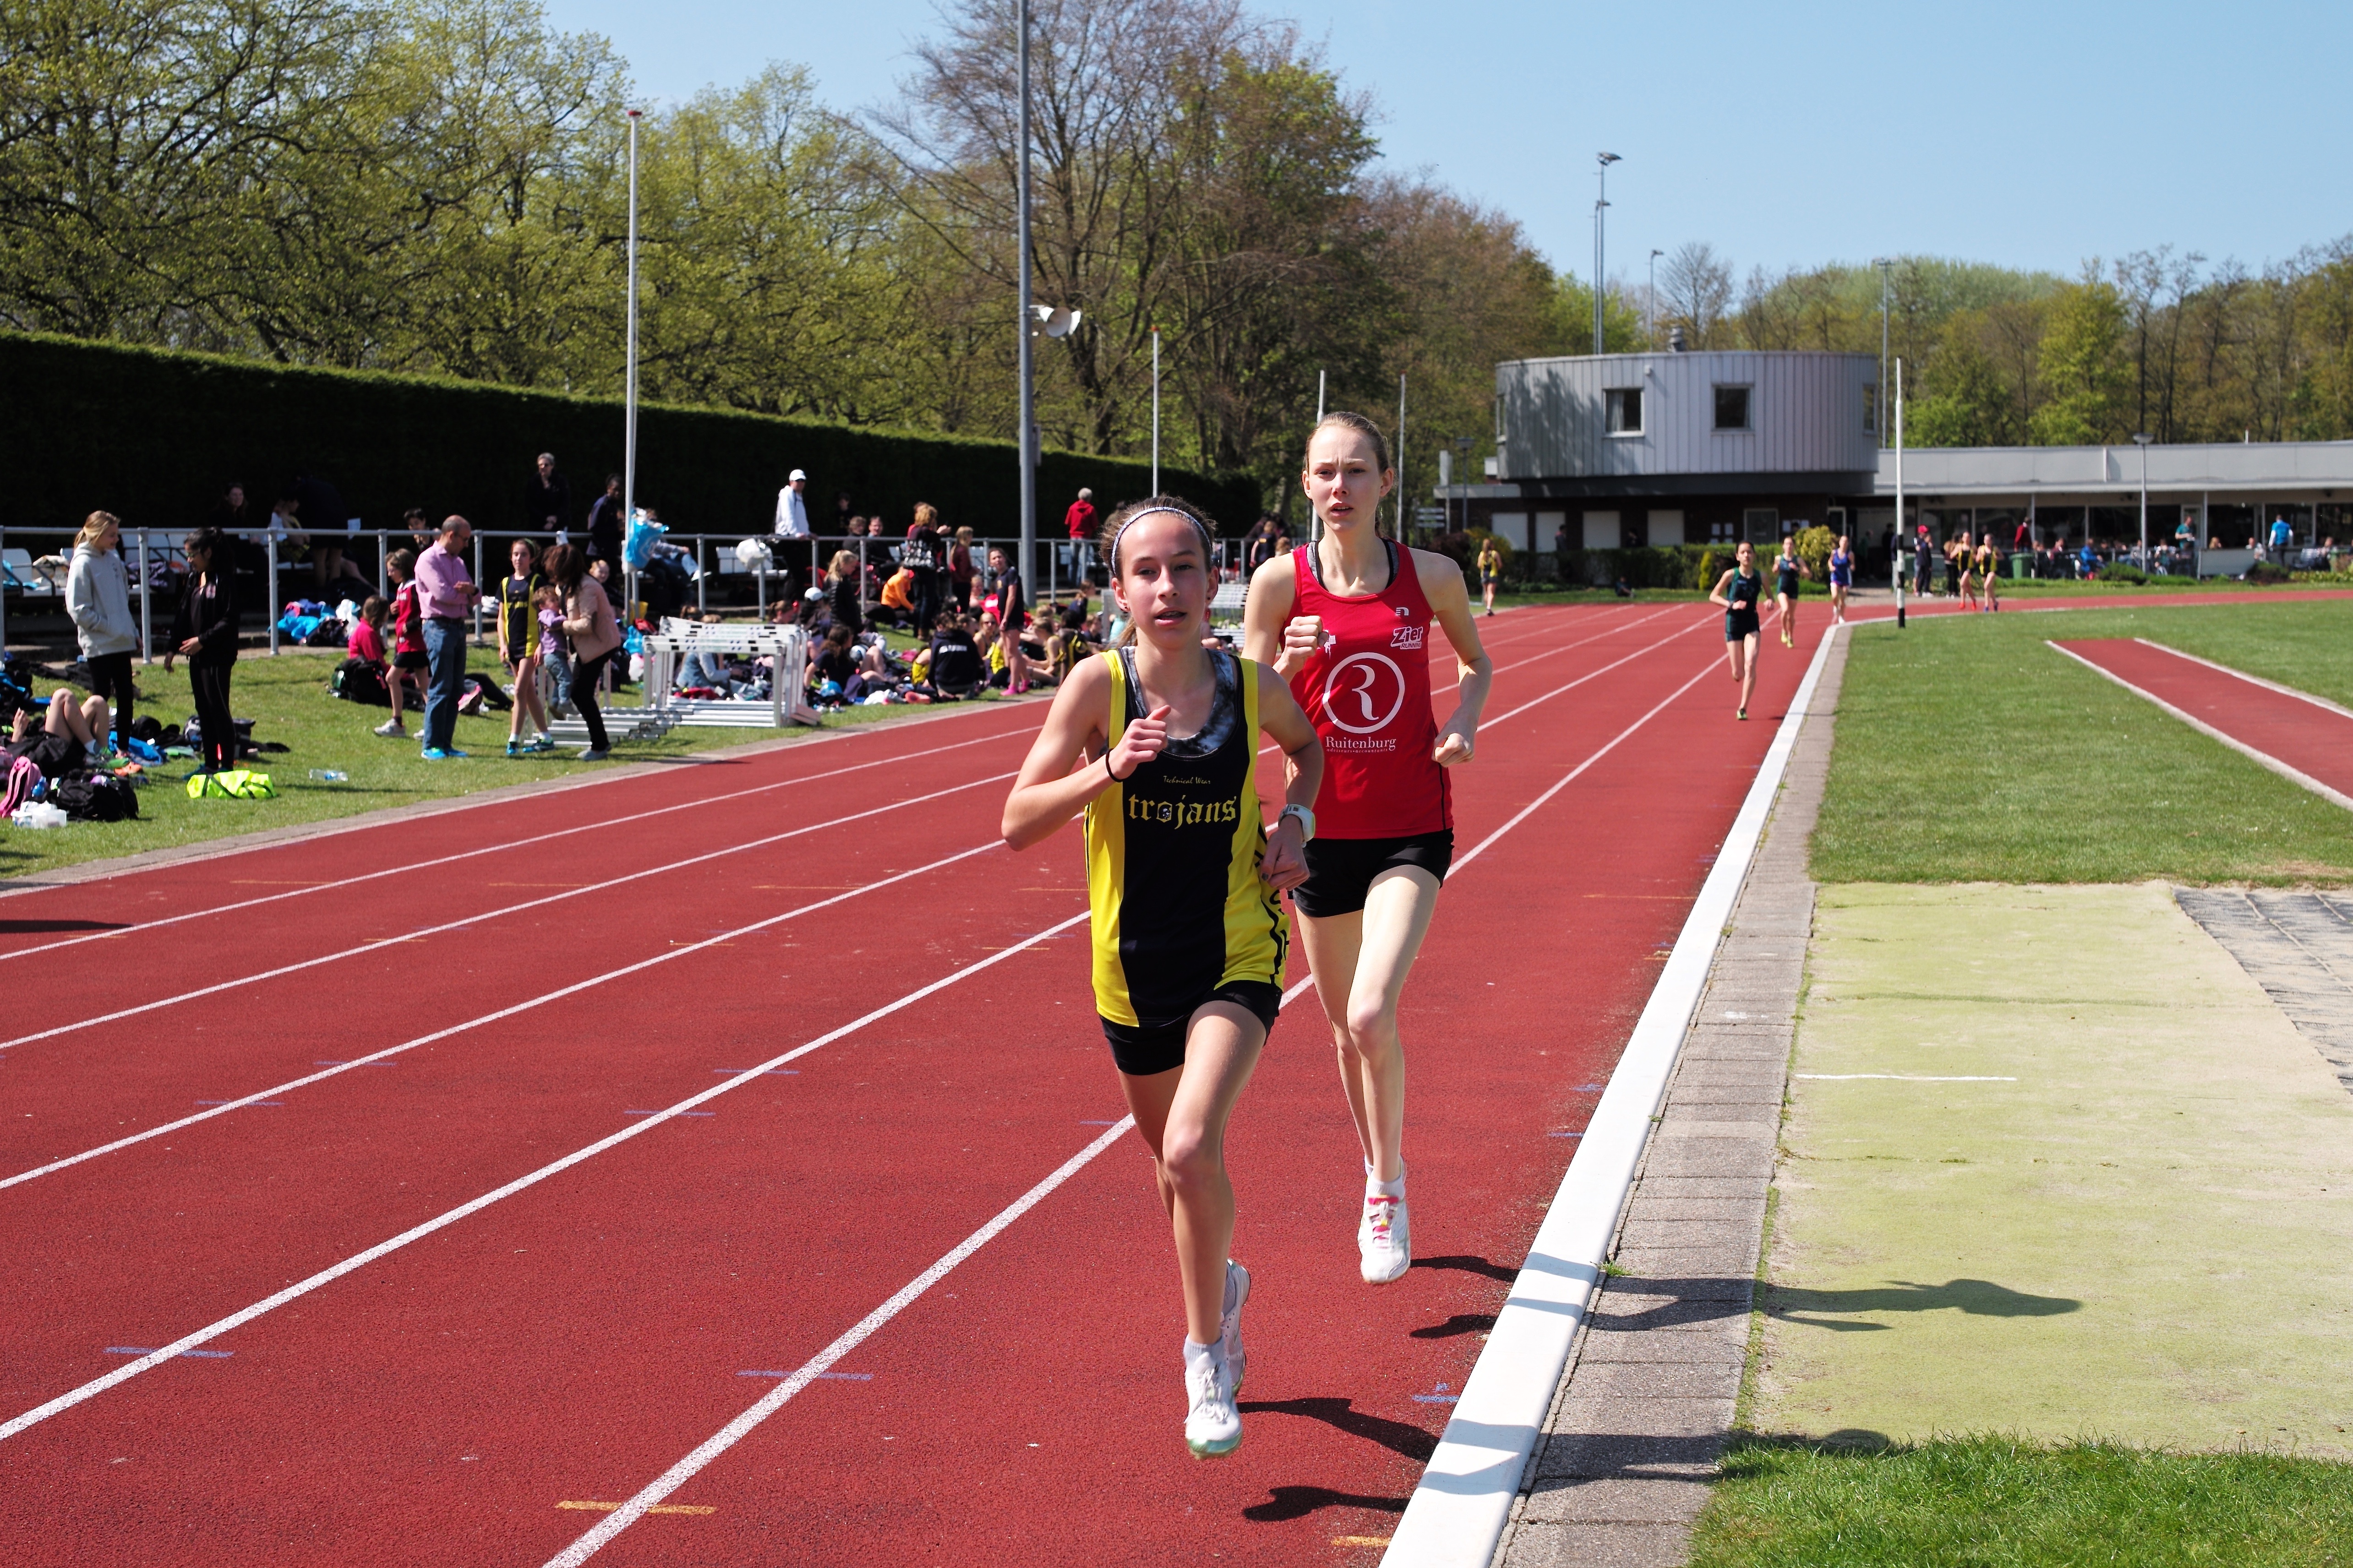
track, running, run, runner, ash, race, competition, holland, hague, netherlands, international, girls, m, american, sports, boys, 50, school, runners, junior, leica, 240, summilux, varsity, athletics, meet, sprint, human action, endurance sports, duathlon, track and field athletics, middle distance running, 800 metres, 4 100 metres relay